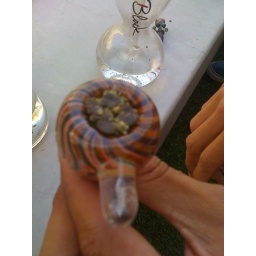
4 way hash bowl ...sheldon black in the back mind you